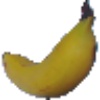
Label: Banana 1